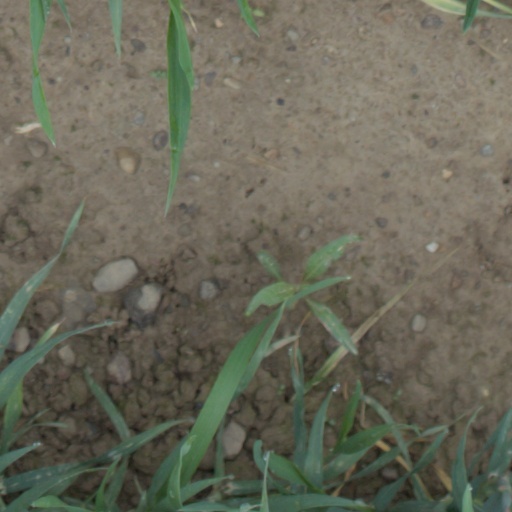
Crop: wheat